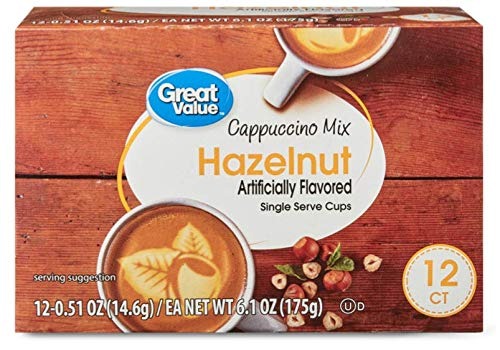
Item Name: Great Value Hazelnut Cappuccino Mix Naturally Flavored Single Serve Cups, 0.51 oz, 12 count
Value: 6.12
Unit: Ounce

Price: 4.62